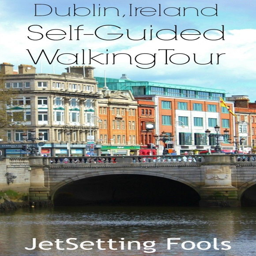
walking tour past many of the city 's top sights .